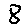
Label: 8